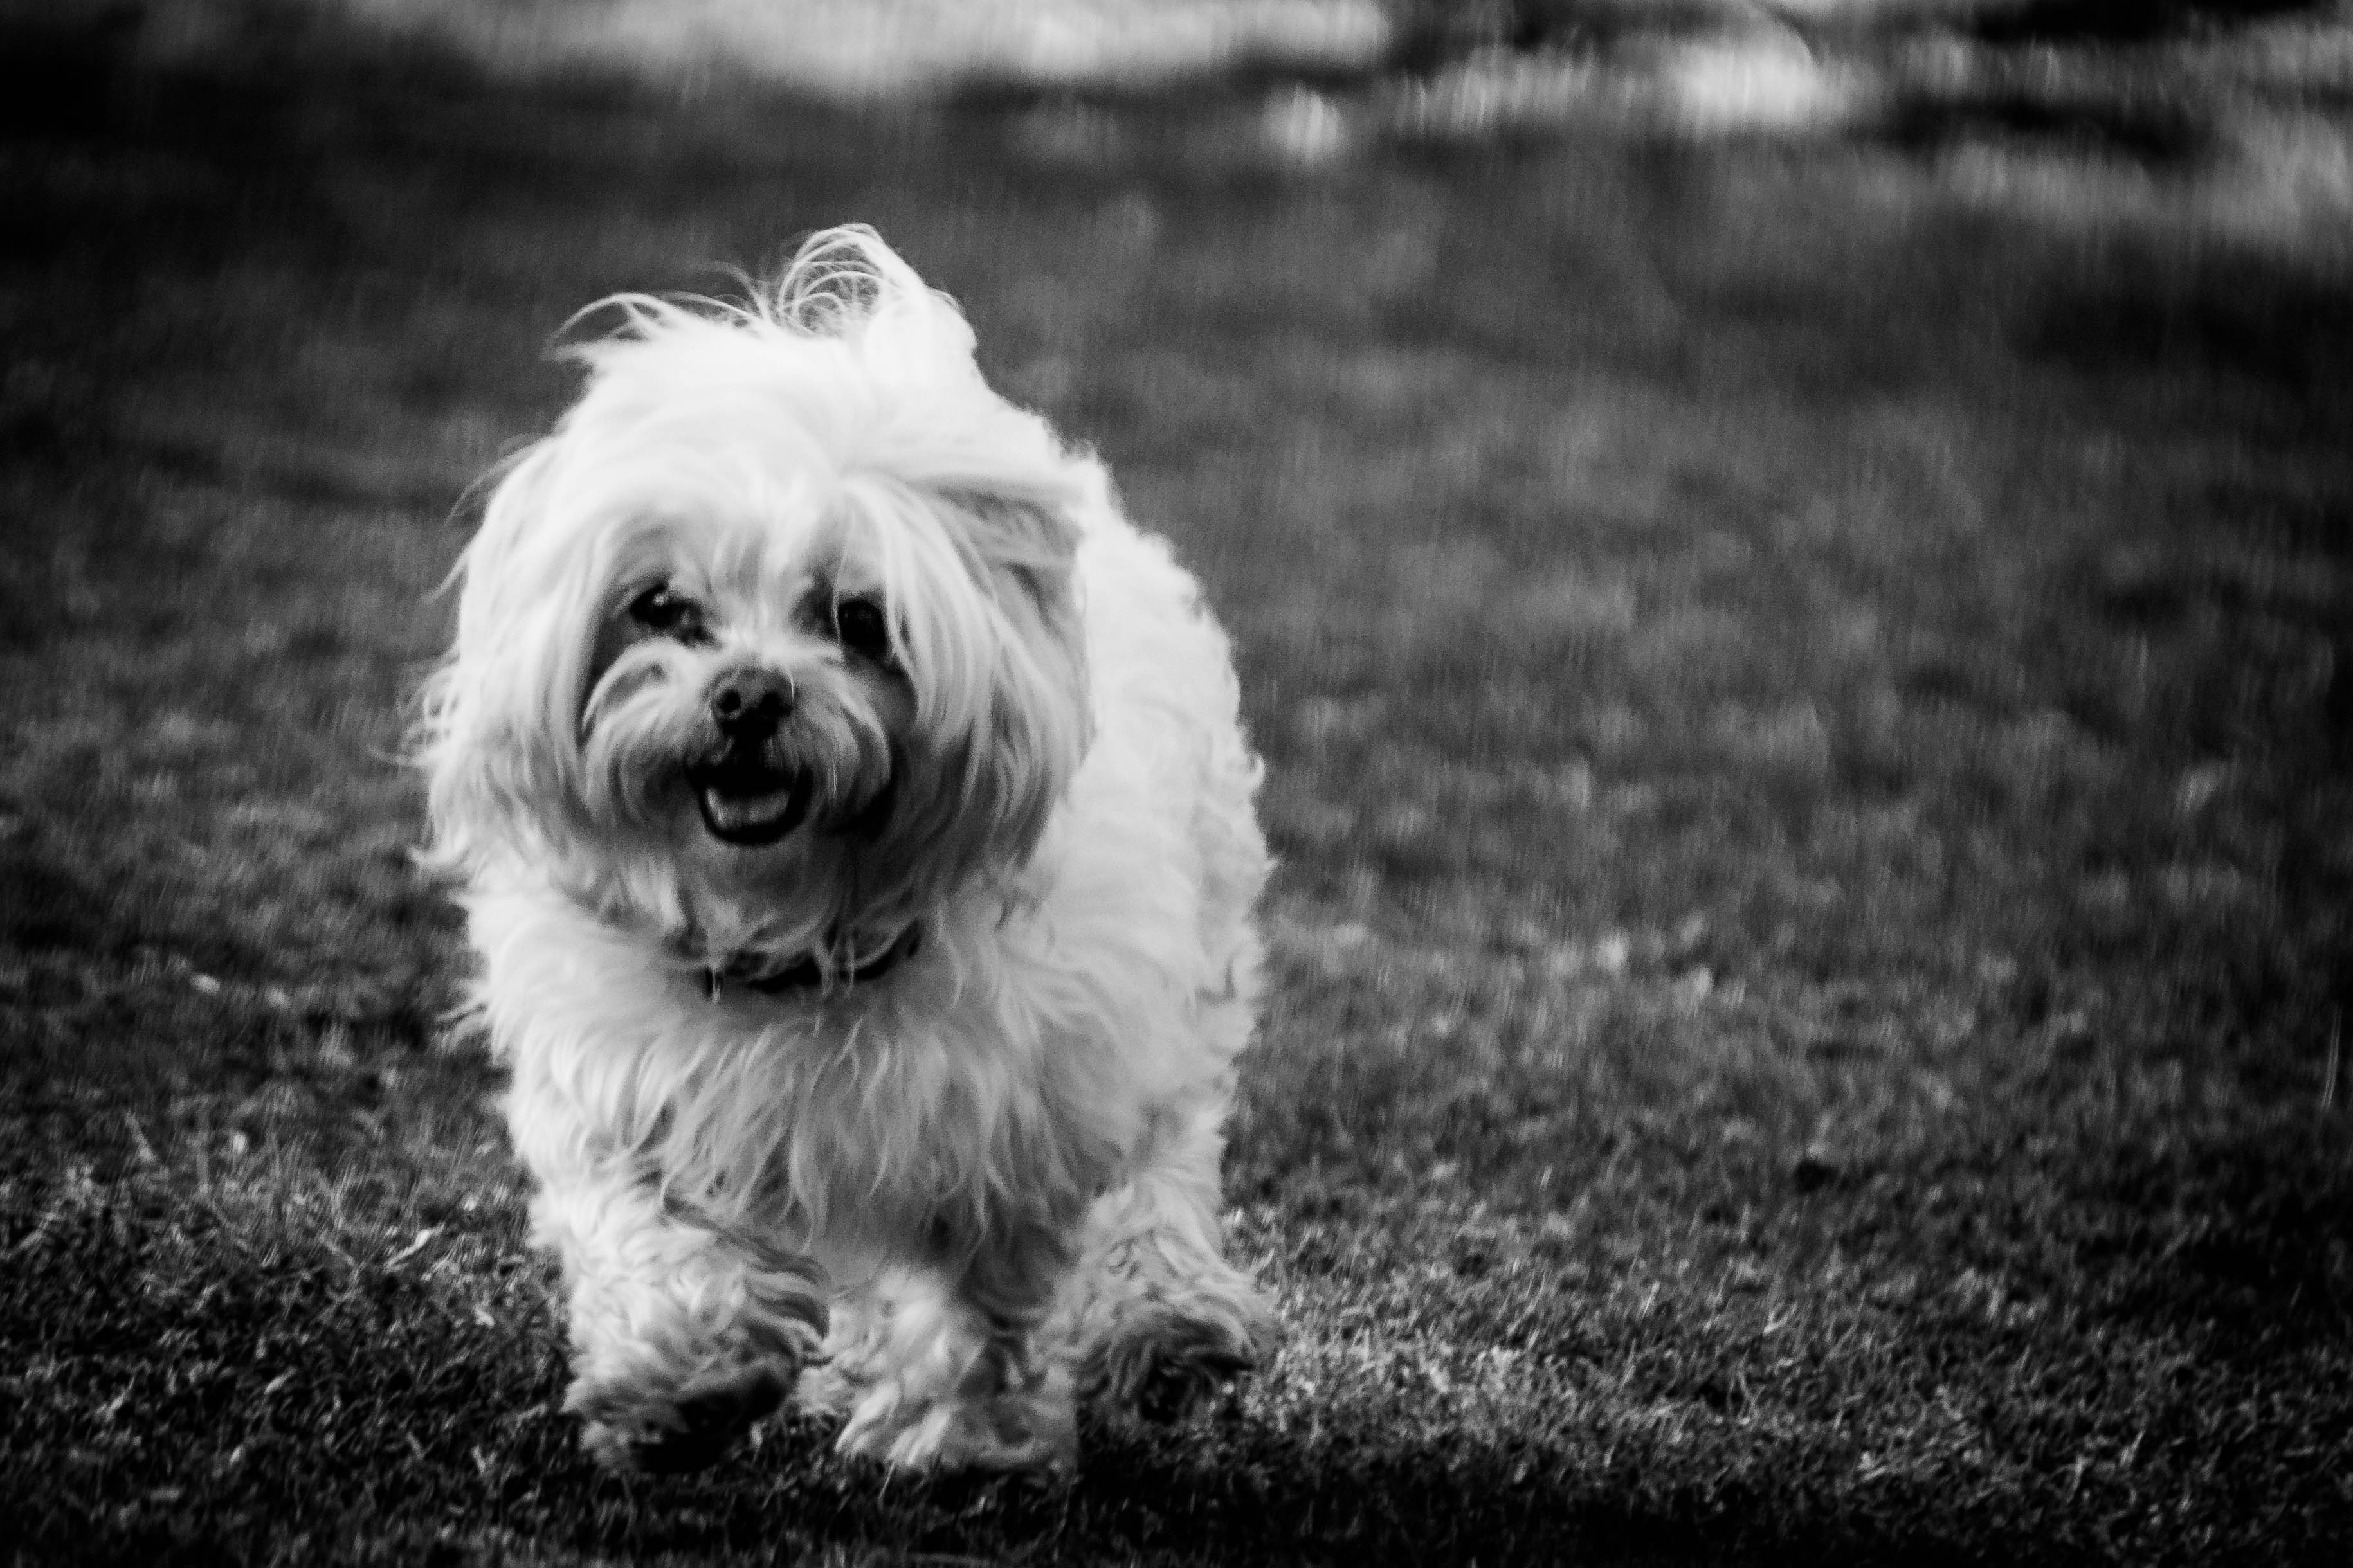
black and white, white, puppy, dog, mammal, black, monochrome, vertebrate, dog breed, lhasa apso, maltese, monochrome photography, havanese, dog like mammal